Out of Africa (film)

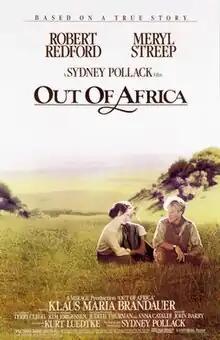
Theatrical release poster

Out of Africa is a 1985 American epic romantic drama film directed and produced by Sydney Pollack, and starring Meryl Streep and Robert Redford. The film is based loosely on the 1937 autobiographical book "Out of Africa" written by Isak Dinesen (the pseudonym of Danish author Karen Blixen), with additional material from Dinesen's 1960 book "Shadows on the Grass" and other sources.